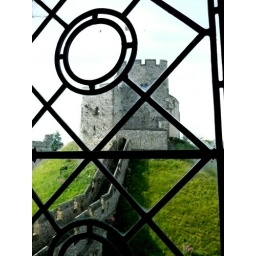
View at the Keep through a window in the medieval part of the castle